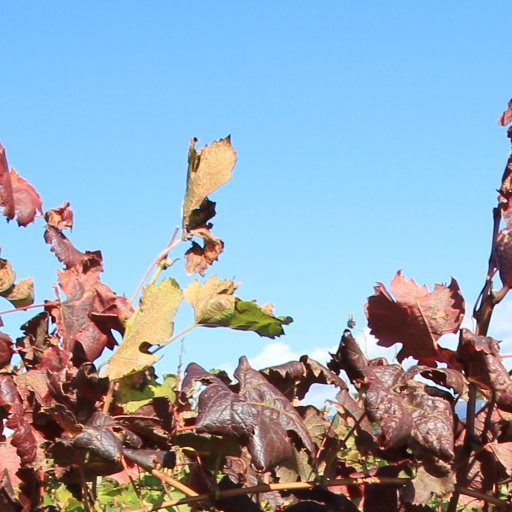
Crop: grape